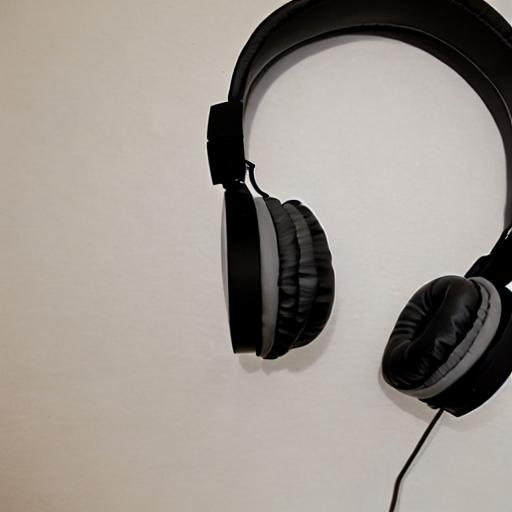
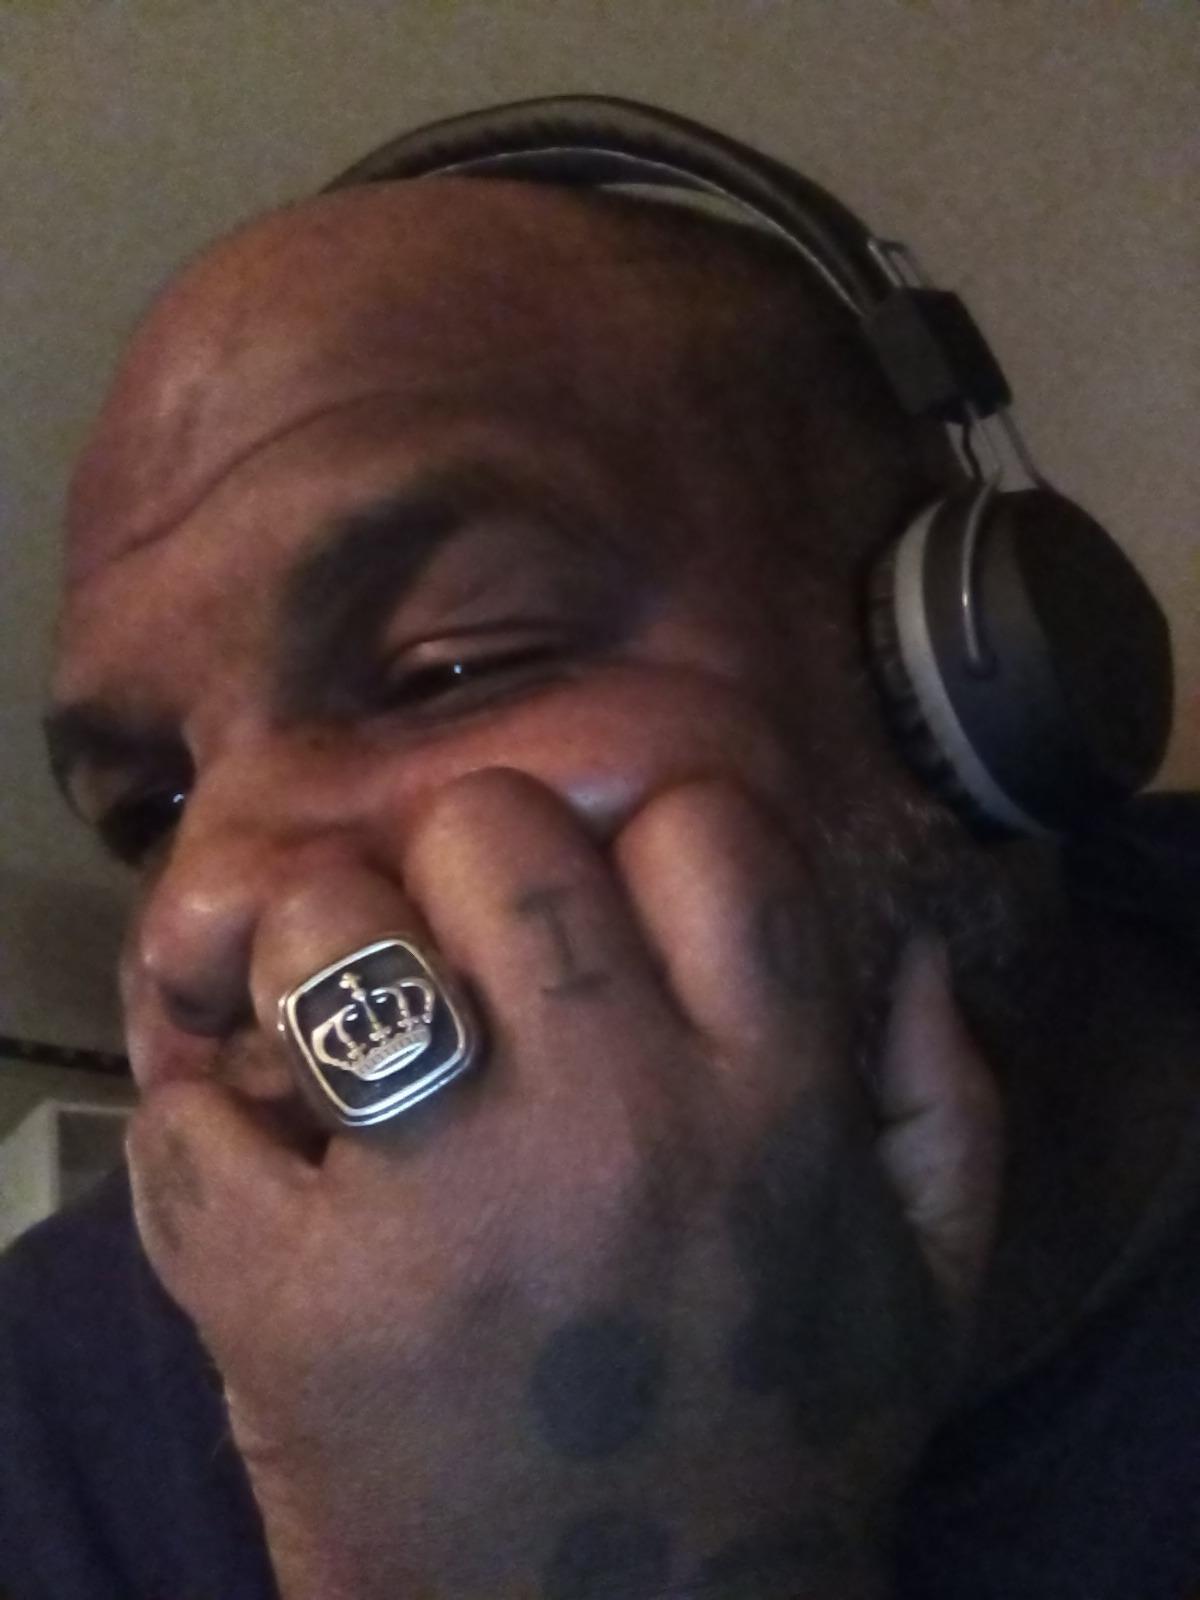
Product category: headphones
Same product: no